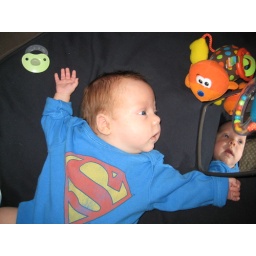
who's that cute baby in the mirror